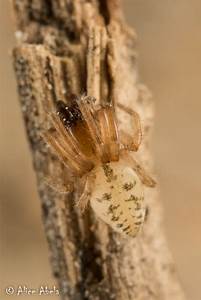
Label: ragno